Rössler attractor

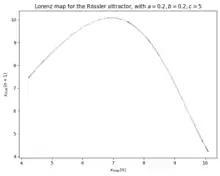
Lorenz map for Rössler attractor with a = 0.2, b = 0.2, c = 5.

In the original paper on the Lorenz Attractor, Edward Lorenz analyzed the local maxima of formula_2 against the immediately preceding local maxima. When visualized, the plot resembled the tent map, implying that similar analysis can be used between the map and attractor. For the Rössler attractor, when the formula_95 local maximum is plotted against the next local formula_2 maximum, formula_97, the resulting plot (shown here for formula_50, formula_51, formula_52) is unimodal, resembling a skewed Hénon map. Knowing that the Rössler attractor can be used to create a pseudo 1-d map, it then follows to use similar analysis methods. The bifurcation diagram is a particularly useful analysis method.